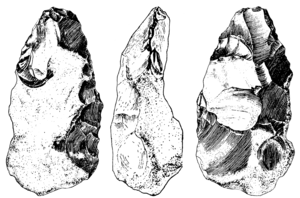
Biface du style abbevillien du gisement acheuléen de San Isidro, Madrid, Espagne